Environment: lab
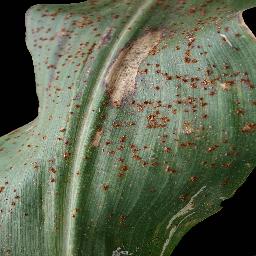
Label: common_rust